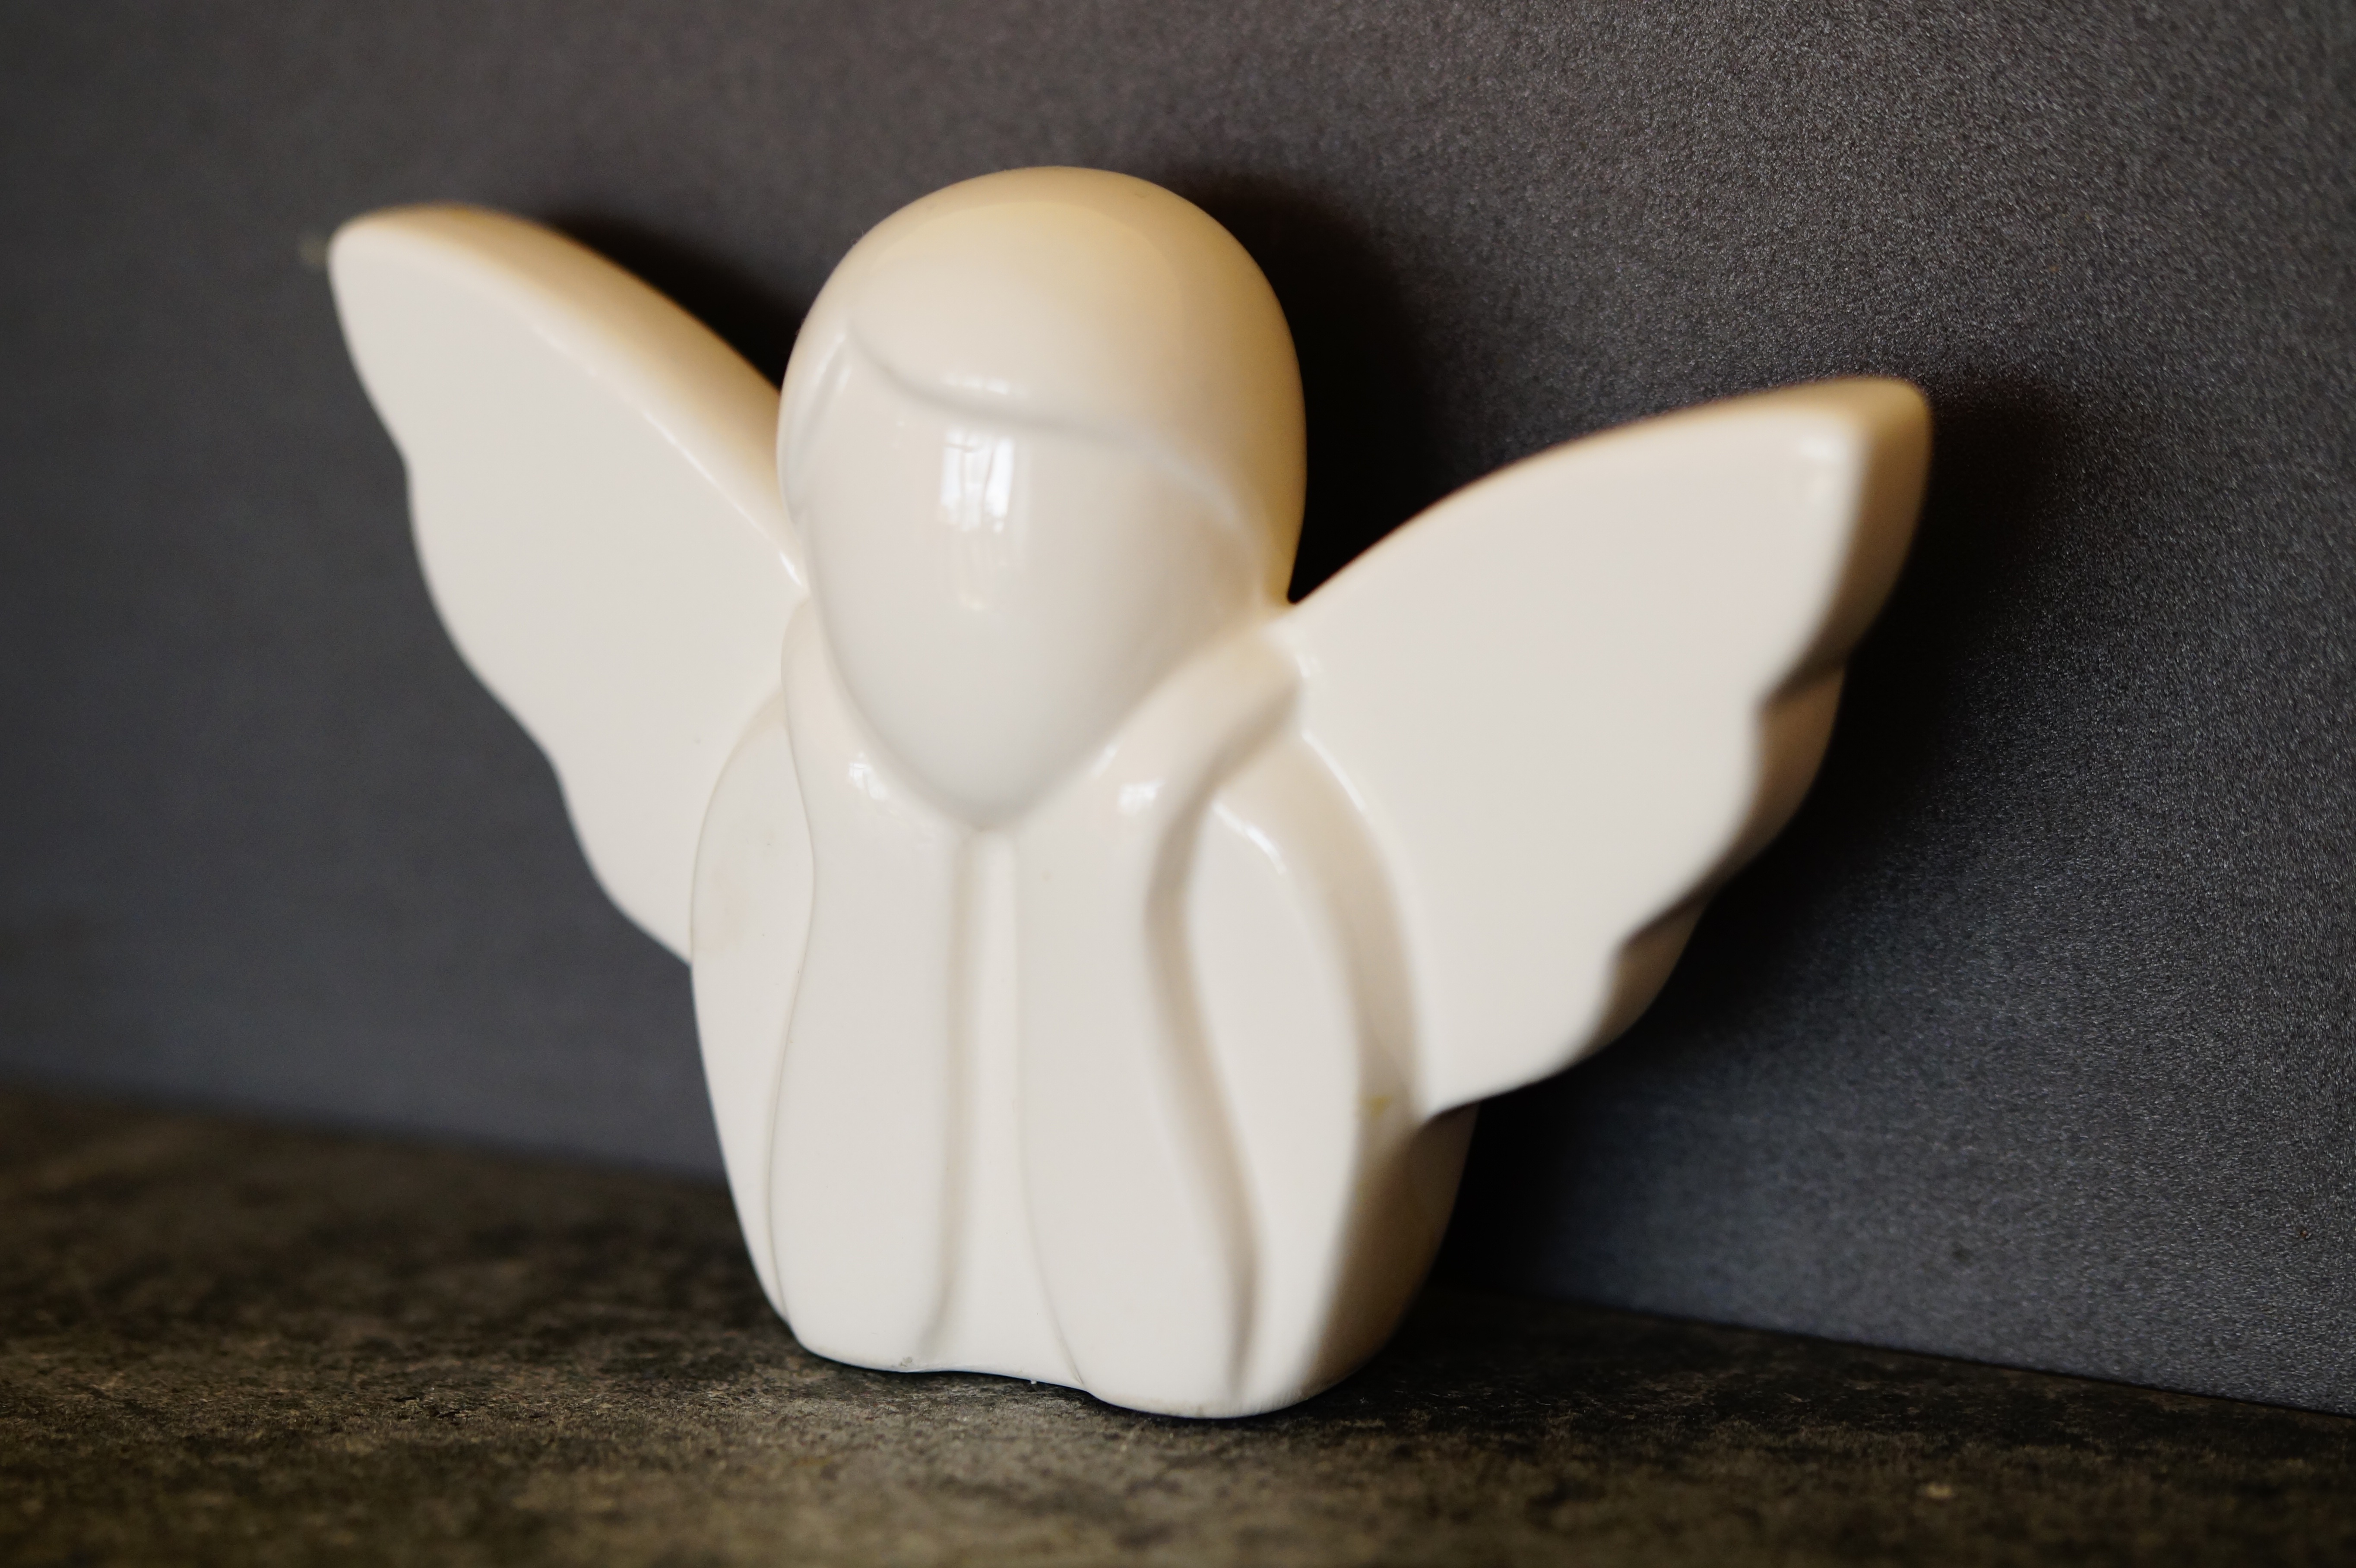
wing, abstract, sky, white, decoration, ceramic, religion, lighting, modern, spiritual, angel, art, figure, faith, figurine, hope, porcelain, protection, protect, emotion, heavenly, mourning, guardian angel, in the sky, rest in peace